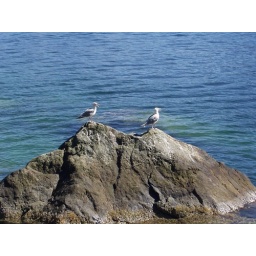
view of two bigger birds perched on a rock in the water very beautiful